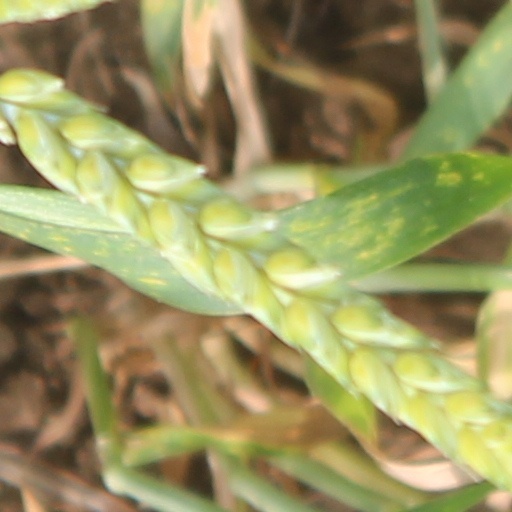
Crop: wheat